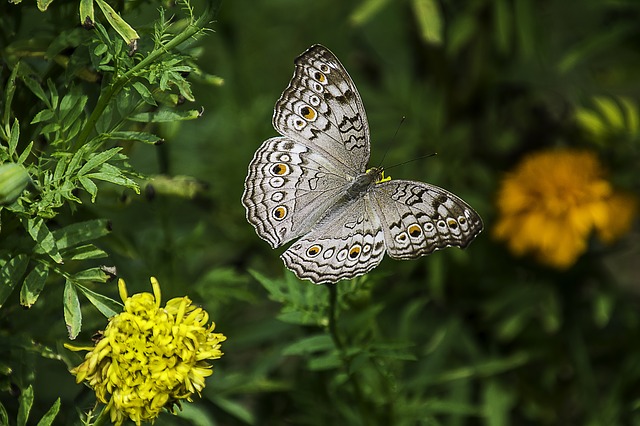
Label: butterfly